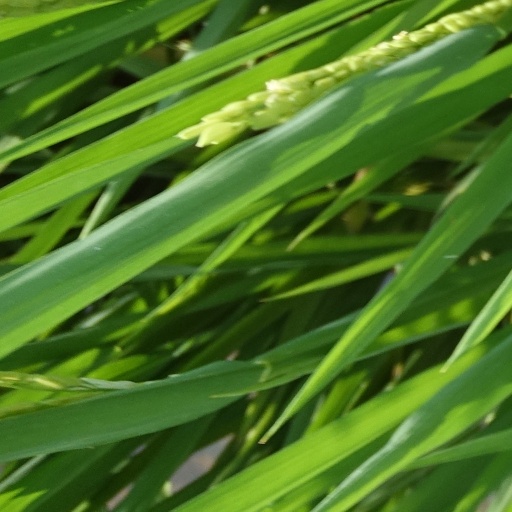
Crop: rice